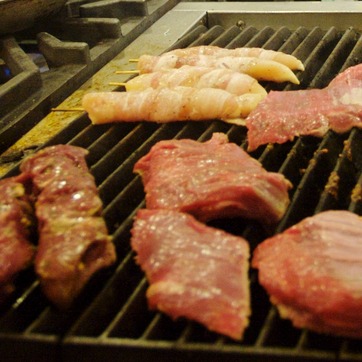
Material: food